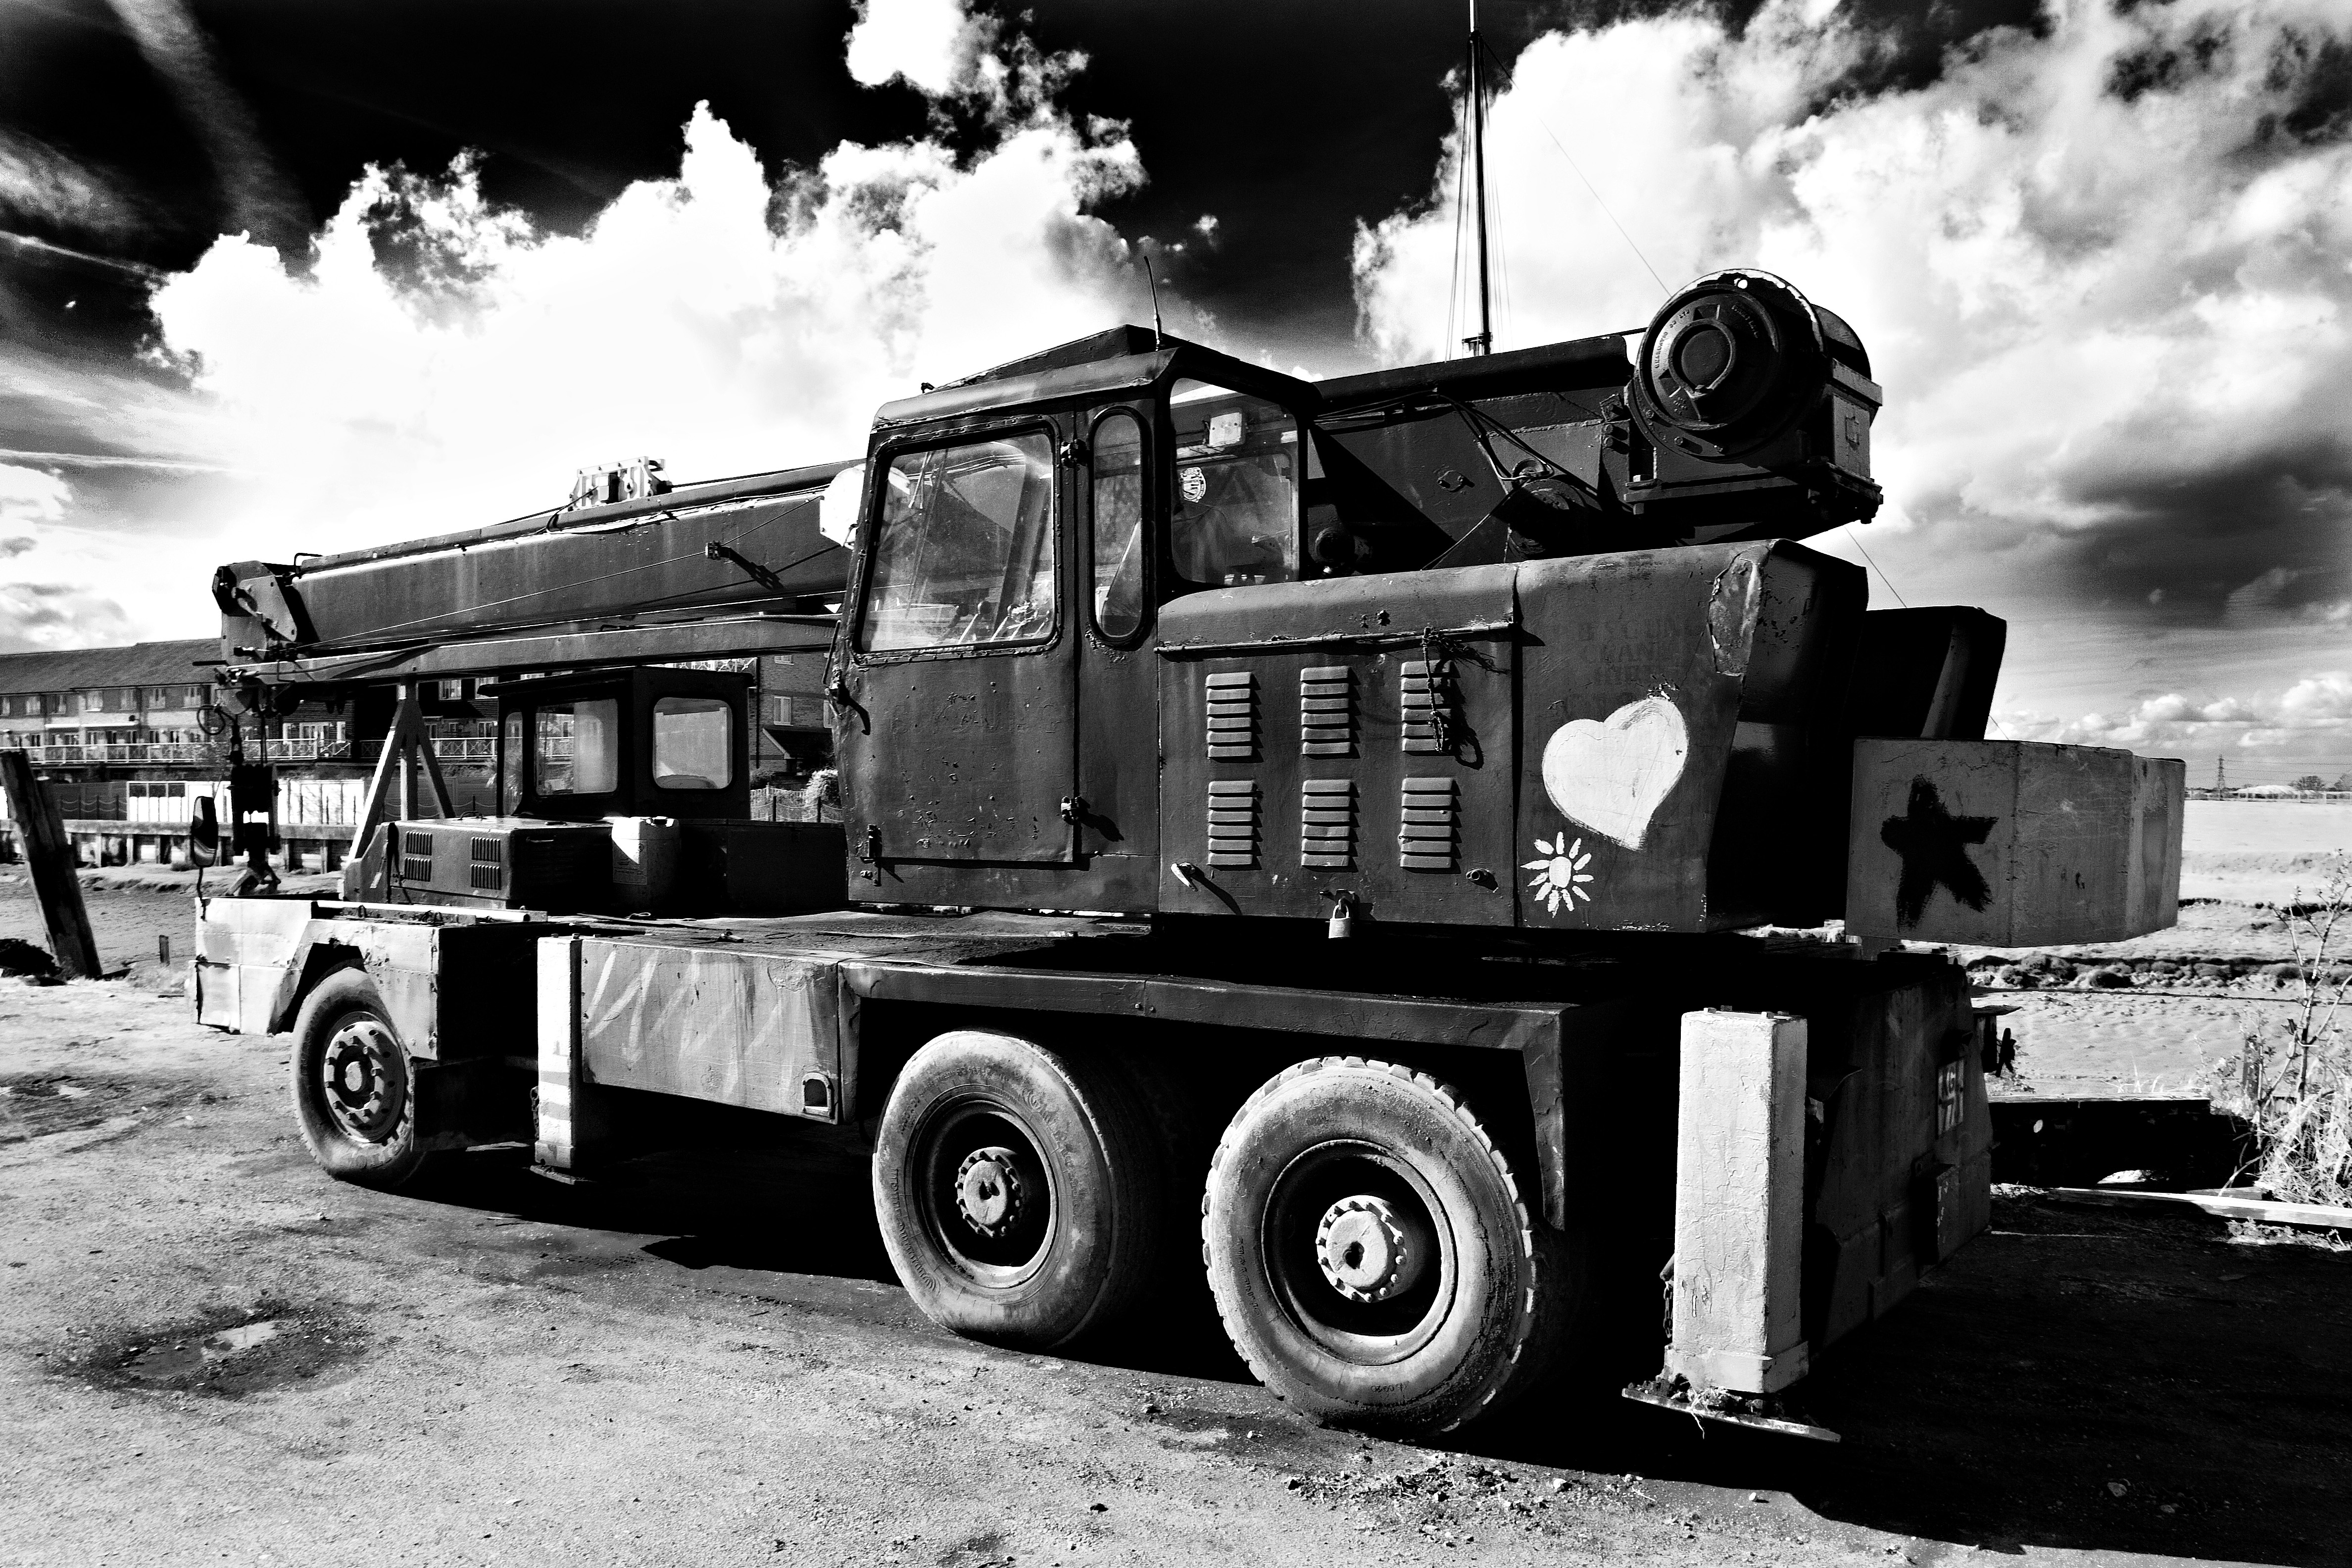
motor vehicle, transport, mode of transport, black, vehicle, wheel, black and white, automotive tire, tire, automotive wheel system, car, tree, auto part, monochrome, bus, truck, photography, commercial vehicle, double decker bus, gas, style